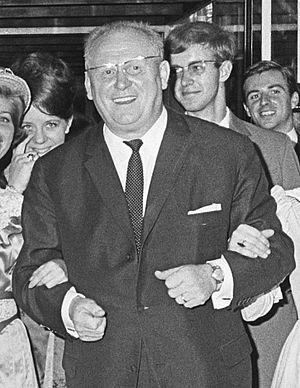
L'acteur allemand Gert Fröbe à une première du film Ces merveilleux fous volants dans leurs drôles de machines, le 15 juillet 1965.
Karl Gerhard Fröbe, dit Gert Fröbe, est un acteur allemand à la carrière européenne, né le 25 février 1913 à Zwickau et mort le 5 septembre 1988 à Munich.
Goldfinger [ɡəʊldˈfɪŋɡə] est un film britannique réalisé par Guy Hamilton, sorti en 1964. C'est le troisième épisode des aventures de James Bond à être adapté au cinéma.